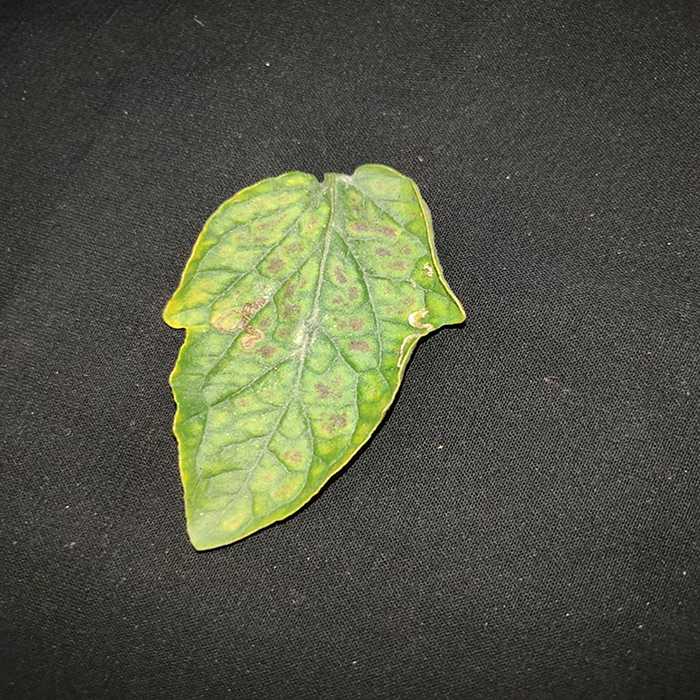
Plant: Tomato
Label: Tomato spotted wilt